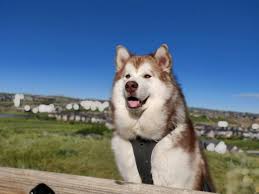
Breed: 232-n000083-Eskimo_dog